Kingdom of Scotland

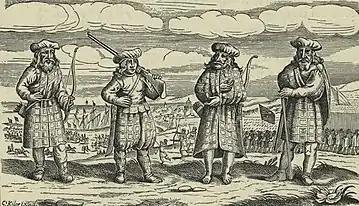
The earliest image of Scottish soldiers wearing tartan; 1631 German engraving.

There are mentions in medieval records of fleets commanded by Scottish kings including William the Lion and Alexander II. The latter took personal command of a large naval force which sailed from the Firth of Clyde and anchored off the island of Kerrera in 1249, intended to transport his army in a campaign against the Kingdom of the Isles, but he died before the campaign could begin. Records indicate that Alexander had several large oared ships built at Ayr, but he avoided a sea battle. Defeat on land at the Battle of Largs and winter storms forced the Norwegian fleet to return home, leaving the Scottish Crown as the major power in the region and leading to the ceding of the Western Isles to Alexander in 1266.